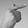
ASL letter: G